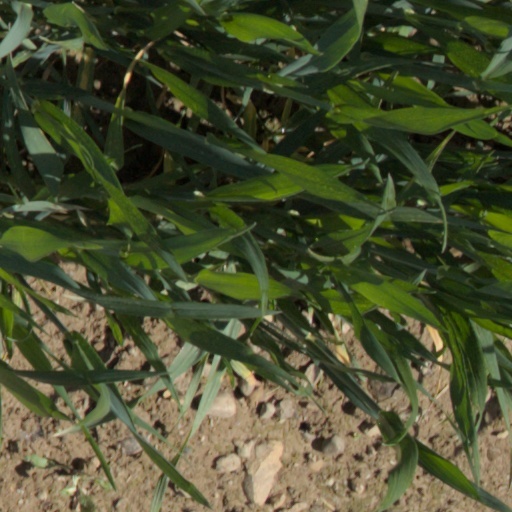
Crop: wheat